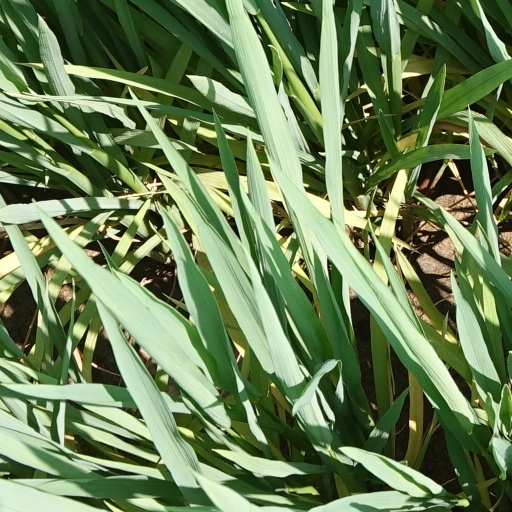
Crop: rice